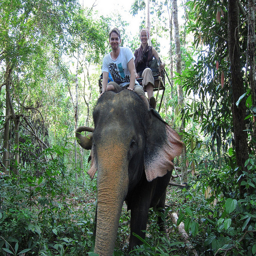
A couple of people riding on the back of an elephant.
two people riding an elephant on a path with many trees near by
Two people riding on top of an elephant in the jungle
Two people on an elephant in the jungle.
A couple of people riding an elephant on a bench.